European 300 m Rifle Championships

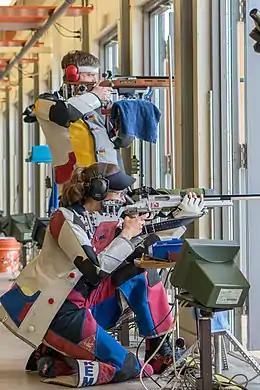
Two shooters in two positions (standing and kneeliig) of the three, while competing in 300 m rifle three positions.

The European 300 m Rifle Championships are special shooting sport championships of 300 metre rifle discipline, organized discontinuously as a stand alone championships by the International Shooting Sport Federation (ISSF) since 1959.